Virginia

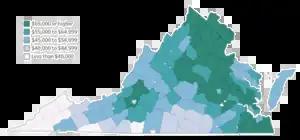
Map of Virginia counties colored by median household income, ranging from gray, to blue, to darker green.

, roughly 16.2% of land in the Commonwealth is protected by federal, state, and local governments and non-profits. Federal lands account for the majority, with thirty National Park Service units, such as Great Falls Park and the Appalachian Trail, and one national park, Shenandoah. Almost forty percent of Shenandoah's total area has been designated as wilderness under the National Wilderness Preservation System. The U.S. Forest Service administers the George Washington and Jefferson National Forests, which cover more than within Virginia's mountains, and continue into West Virginia and Kentucky. The Great Dismal Swamp National Wildlife Refuge also extends into North Carolina, as does the Back Bay National Wildlife Refuge, which marks the beginning of the Outer Banks.